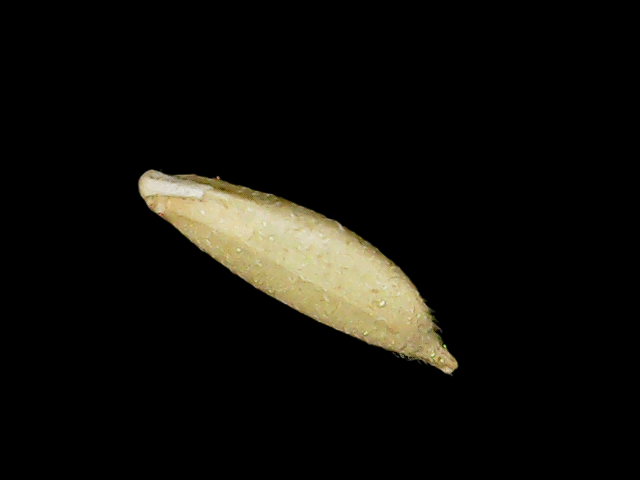
Rice variety: Binadhan12